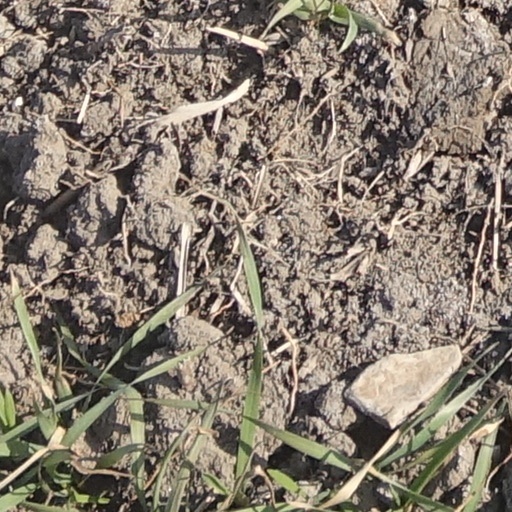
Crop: wheat